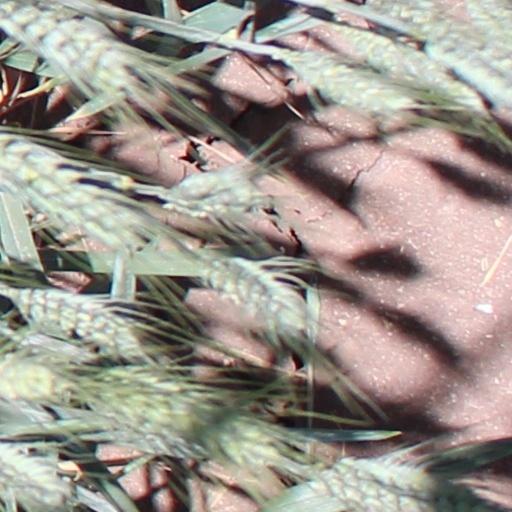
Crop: wheat